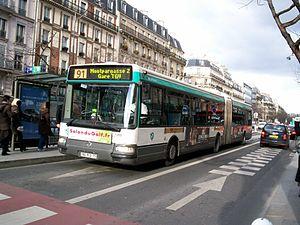
Le réseau de bus RATP couvre l'ensemble du territoire de la ville de Paris et la partie centrale de l'unité urbaine de Paris. Il constitue un réseau dense de transports en commun complémentaire des réseaux ferrés, organisé et financé par Île-de-France Mobilités.